Rowan Atkinson

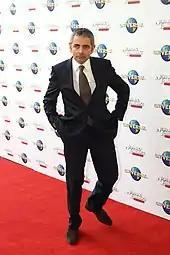
Atkinson at the 2011 premiere of "Johnny English Reborn"

Atkinson's film career began with a supporting part in the James Bond film "Never Say Never Again" (1983) and a leading role in "Dead on Time" (also 1983) with Nigel Hawthorne. He was in the 1988 Oscar-winning short film "The Appointments of Dennis Jennings". He appeared in Mel Smith's directorial debut "The Tall Guy" (1989) and appeared alongside Anjelica Huston and Mai Zetterling in "The Witches" (1990), a film adaptation of Roald Dahl's dark fantasy children's novel. He played the part of Dexter Hayman in "Hot Shots! Part Deux" (1993), a parody of "Rambo III", starring Charlie Sheen.